Kaijin. L'ombra di cenere

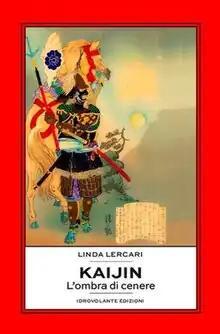

Kaijin. L'ombra di cenere is a 2018 historical novel, the most famous by Italian author Linda Lercari. Set in Japan during the Kamakura period in 1330, the plot revolves around Momokushi, a samurai who listen the words that his faithful samurai student Haka mutters on his deathbed. What Haka says is an enigma and become a worm that gnaws at the mind of his lord. In search of clues that can shed light on the mystery, Momokushi retraces the history of friendship with his friend and warrior, digging into the past and visiting the places that witnessed their youthful exploits. But what Haka has kept hidden for over fifty years is not only a secret capable of upsetting a life, but also the most poignant declaration of love that a human being can leave as a gift.